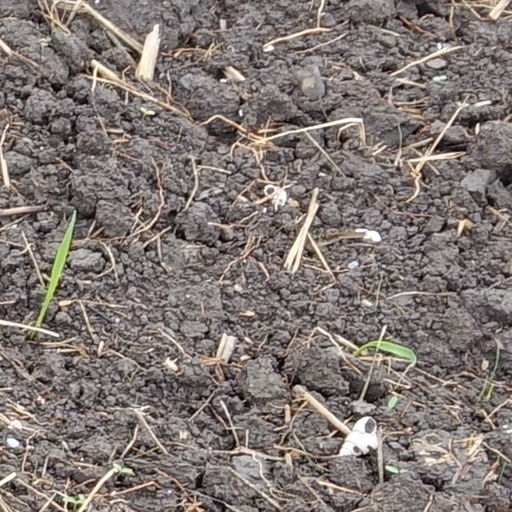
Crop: wheat